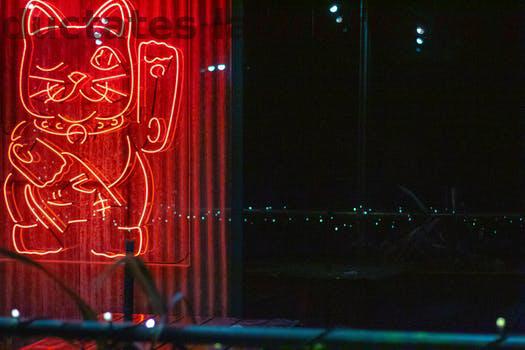
Label: Watermark